Question: Please indicate a possible affordance area of the book that can be used for holding
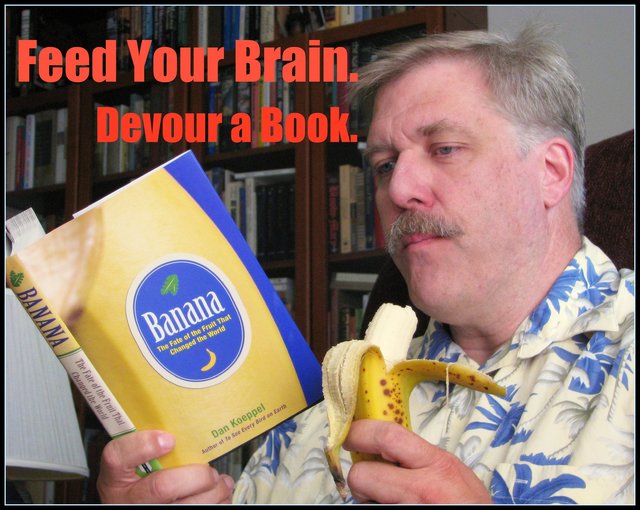
Answer: [5.164, 142.039, 342.928, 482.039]